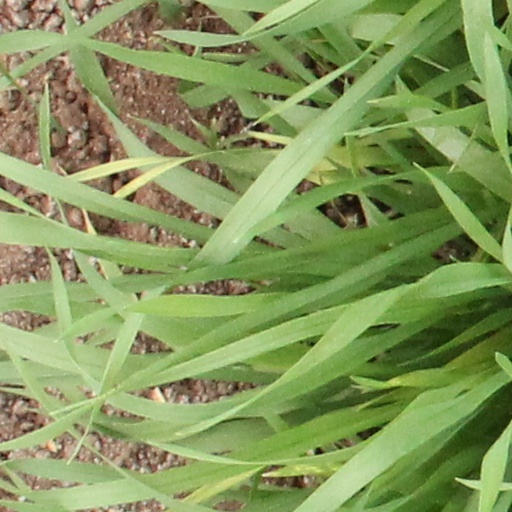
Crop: wheat